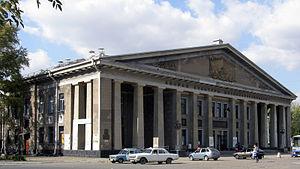
Louhansk ou Lougansk est une ville d'Ukraine et la capitale administrative de l'oblast de Louhansk. Elle s'est aussi appelée Vorochilovgrad entre 1935 et 1958 puis de 1970 à 1990.